Will Power

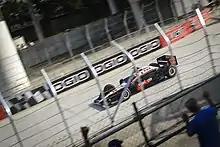
Power at the São Paulo Indy 300 in 2010

On 19 November 2009, Team Penske announced that Power would join the team full-time for the 2010 season with sponsorship from Verizon Wireless. Power dominantly opened the season, winning the first two races of the 2010 season at Brazil and St. Petersburg, making him the first IndyCar driver since Sam Hornish Jr. in 2001 to win the first two events of the year. He went on to win from the pole at Watkins Glen International, giving Roger Penske his first IndyCar Series win at the historic track. Over the course of the season, Power scored five wins (all on road courses) and a record eight pole positions. Power's efforts were rewarded with triumph in the Mario Andretti Road Course Championship, winning the inaugural Mario Andretti Trophy as the road course champion for the 2010 IndyCar Series season.